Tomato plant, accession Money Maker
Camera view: vertical (180 deg); turntable rotation: 330 degrees
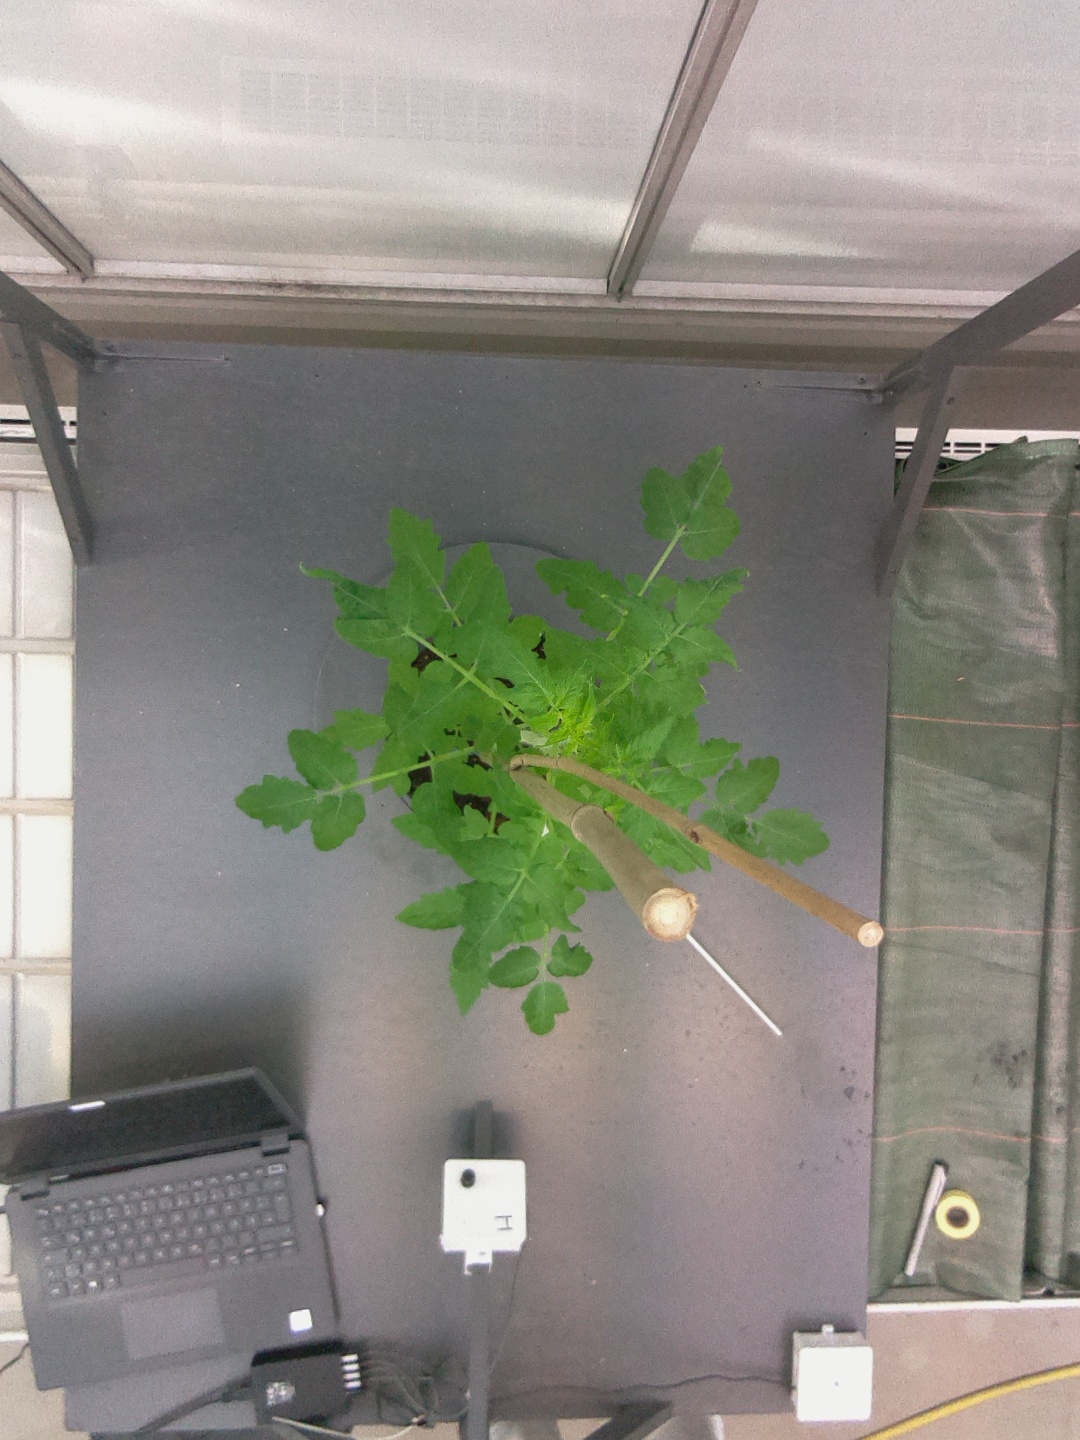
BBCH growth stage 20: First Side shoot start formed